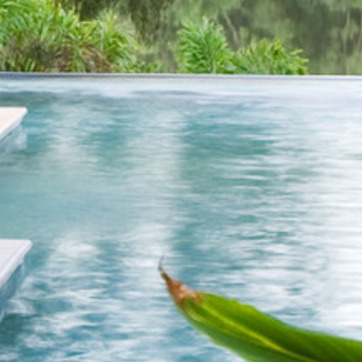
Material: water